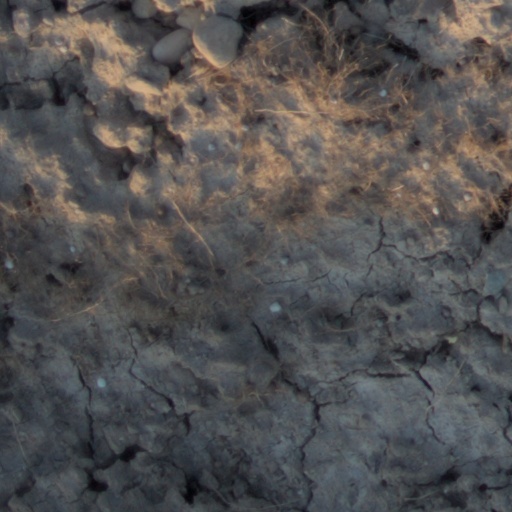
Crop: wheat